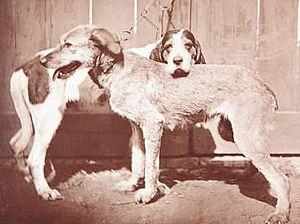
Chiens de chasse
Léon Crémière, né le 7 février 1831 à Paris et mort en 1913, est un photographe français. Il réalise de nombreux portraits de militaires, et photographies d'animaux.